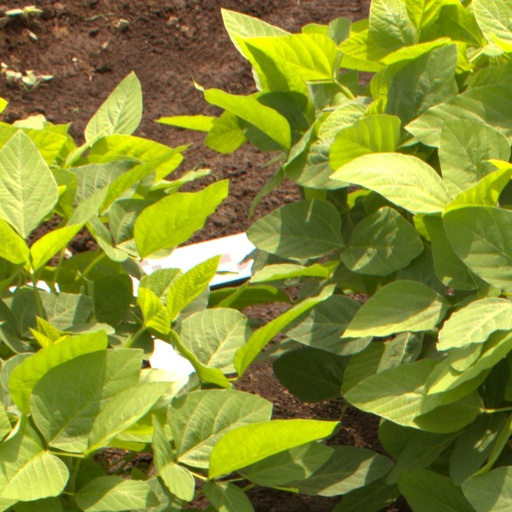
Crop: soybean